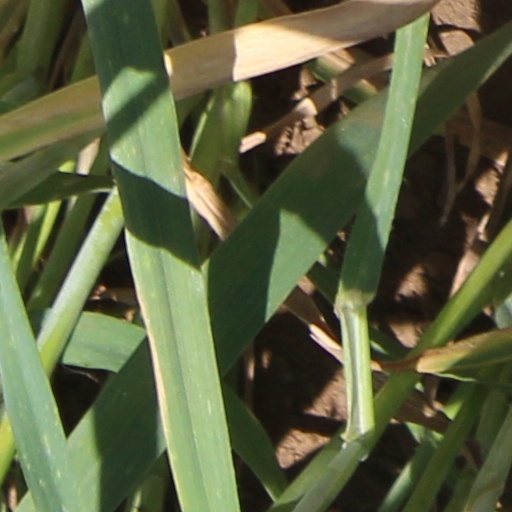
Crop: wheat